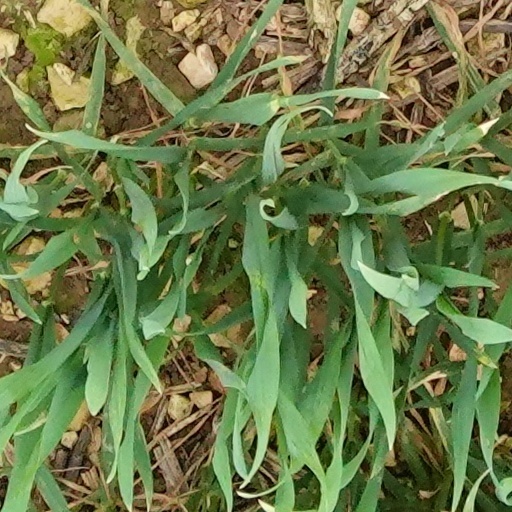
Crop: wheat